Laura Facey

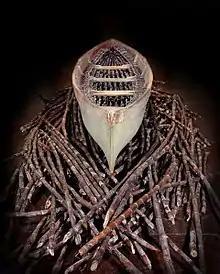
Laura Facey - "Their Spirits Gone Before Them"

Facey's work on the 2003 Emancipation monument marked the start of a sustained thematic interest in the legacy of plantation slavery, as an experience of collective trauma and a defining moment in Jamaican history. Her installation, "Their Spirits Gone Before Them" (2006), consists of a traditional Jamaican cottonwood dugout canoe resting on a "sea" of sugar cane and in which she mounted 1,357 resin figures (miniatures of the male and female figures of the "Redemption Song" monument). The work alludes to the Middle Passage as a key moment of trauma and transformation that birthed modern Caribbean society and culture. "Their Spirits Gone Before Them" was endorsed by UNESCO’s Slave Route Project and has been featured in several exhibitions, such as Facey's 2014 solo exhibition at the International Slavery Museum in Liverpool.